Shin-Shirakawa Station

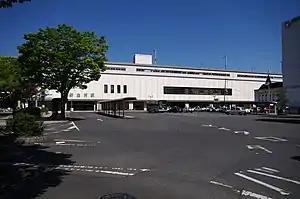
The station exterior in May 2011

is a railway station in the village of Nishigō, Fukushima, Japan, operated by East Japan Railway Company (JR East).